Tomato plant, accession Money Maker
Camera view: tilt-top (135 deg); turntable rotation: 270 degrees
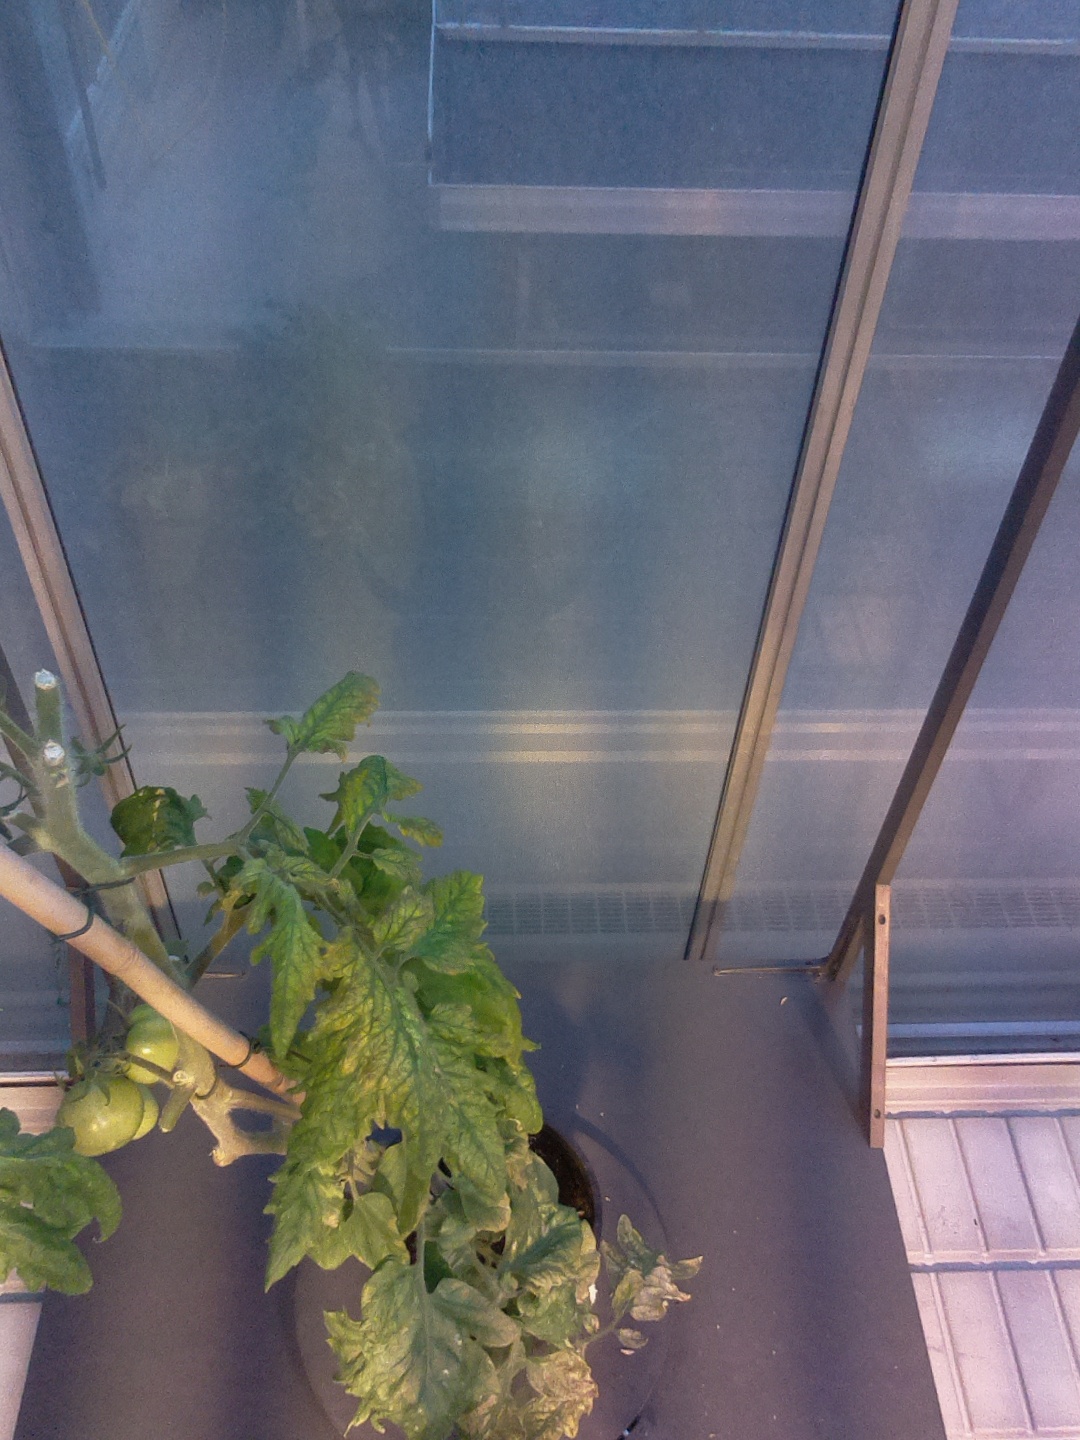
BBCH growth stage 78: 80% -90% of final fruit size